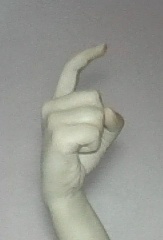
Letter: ra